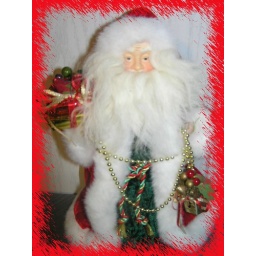
Photo of my table top Santa Claus decoration edged in red spray strokes